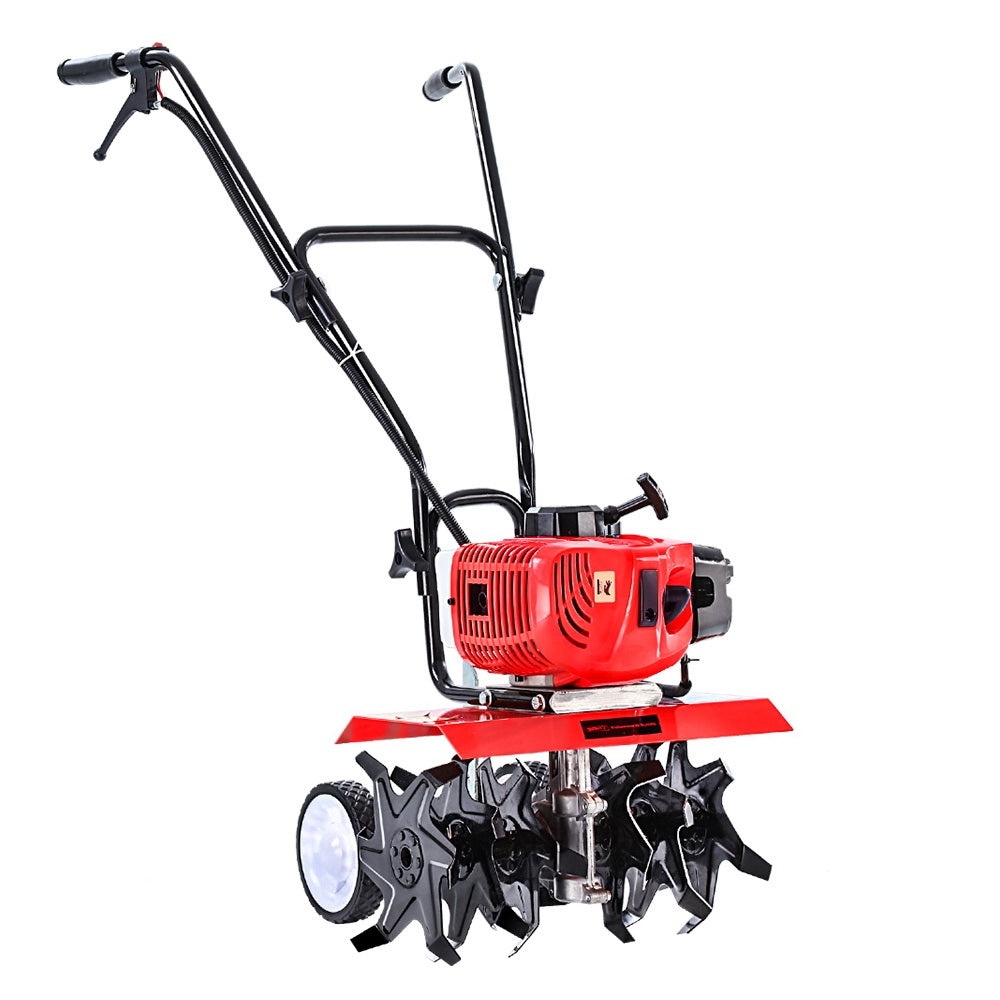
Giantz 65CC Cultivator Tiller Rotary Garden Hoe
Brand: Giantz
65CC Cultivator Tiller Rotary Garden Hoe The garden hoe features a 65cc 10,000rpm 2 stroke petrol motor and can churn out soil deep and diwde with its 36 teeth built from hardened steel. Features * Powerful 65cc motor with 10,000RPM * 2-stroke engine with easy start up system * Adjustable tilling depth of up to 150mm * 6 Blades to cover a 400mm extra wide tiller width * 36 superior hardened steel tines * Save 1/3 of the time than 4-blade models * Slid-proof handle with quick release hand throttle * All terrain rubber tyre with mud resistant tread * Built to last phosphor bronze worm gear reducer * Foldable construction Specifications * Displacement: 65cc * Engine type: 2-stroke * Max Speed: 10000RPM * Ignition System: C.D.I * Fuel type: Regular Unleaded 95 +RON * Fuel-oil ratio: 25:1 (25 parts fuel to 1 part two stroke oil) * Fuel tank capacity: 1L * Max working depth: 150mm * Working width: 400mm * Gear rate: 34:1 * Replaceable blades * Depth Control Rod: 5 points adjustment * Starting System: Recoil (pull cord start) * Product dimension: 86cm(L) X 46cm(W) X 96cm(H) approx. Package Contents 1 x 65CC Tiller 1 x Fuel Mixing Bottle 1 x Assembly Tool Set 1 x User Manual
Category: Home & Garden > Lawn & Garden > Outdoor Power Equipment > Power Tillers & Cultivators